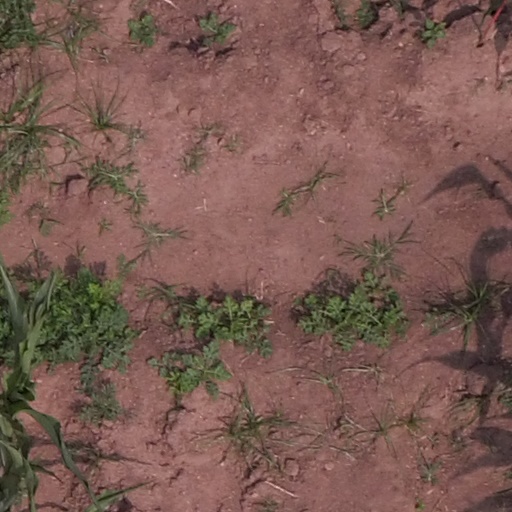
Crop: maize; corn